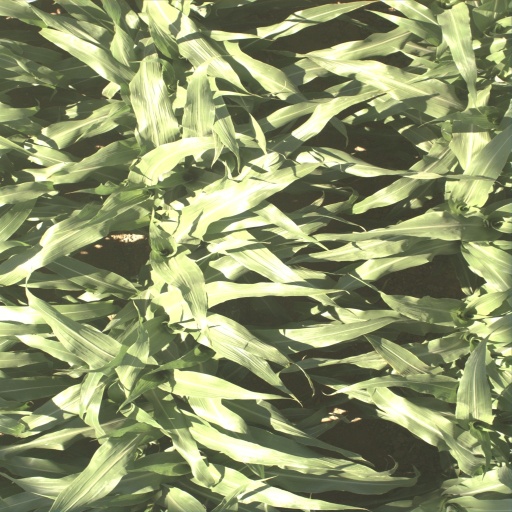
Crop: sorghum